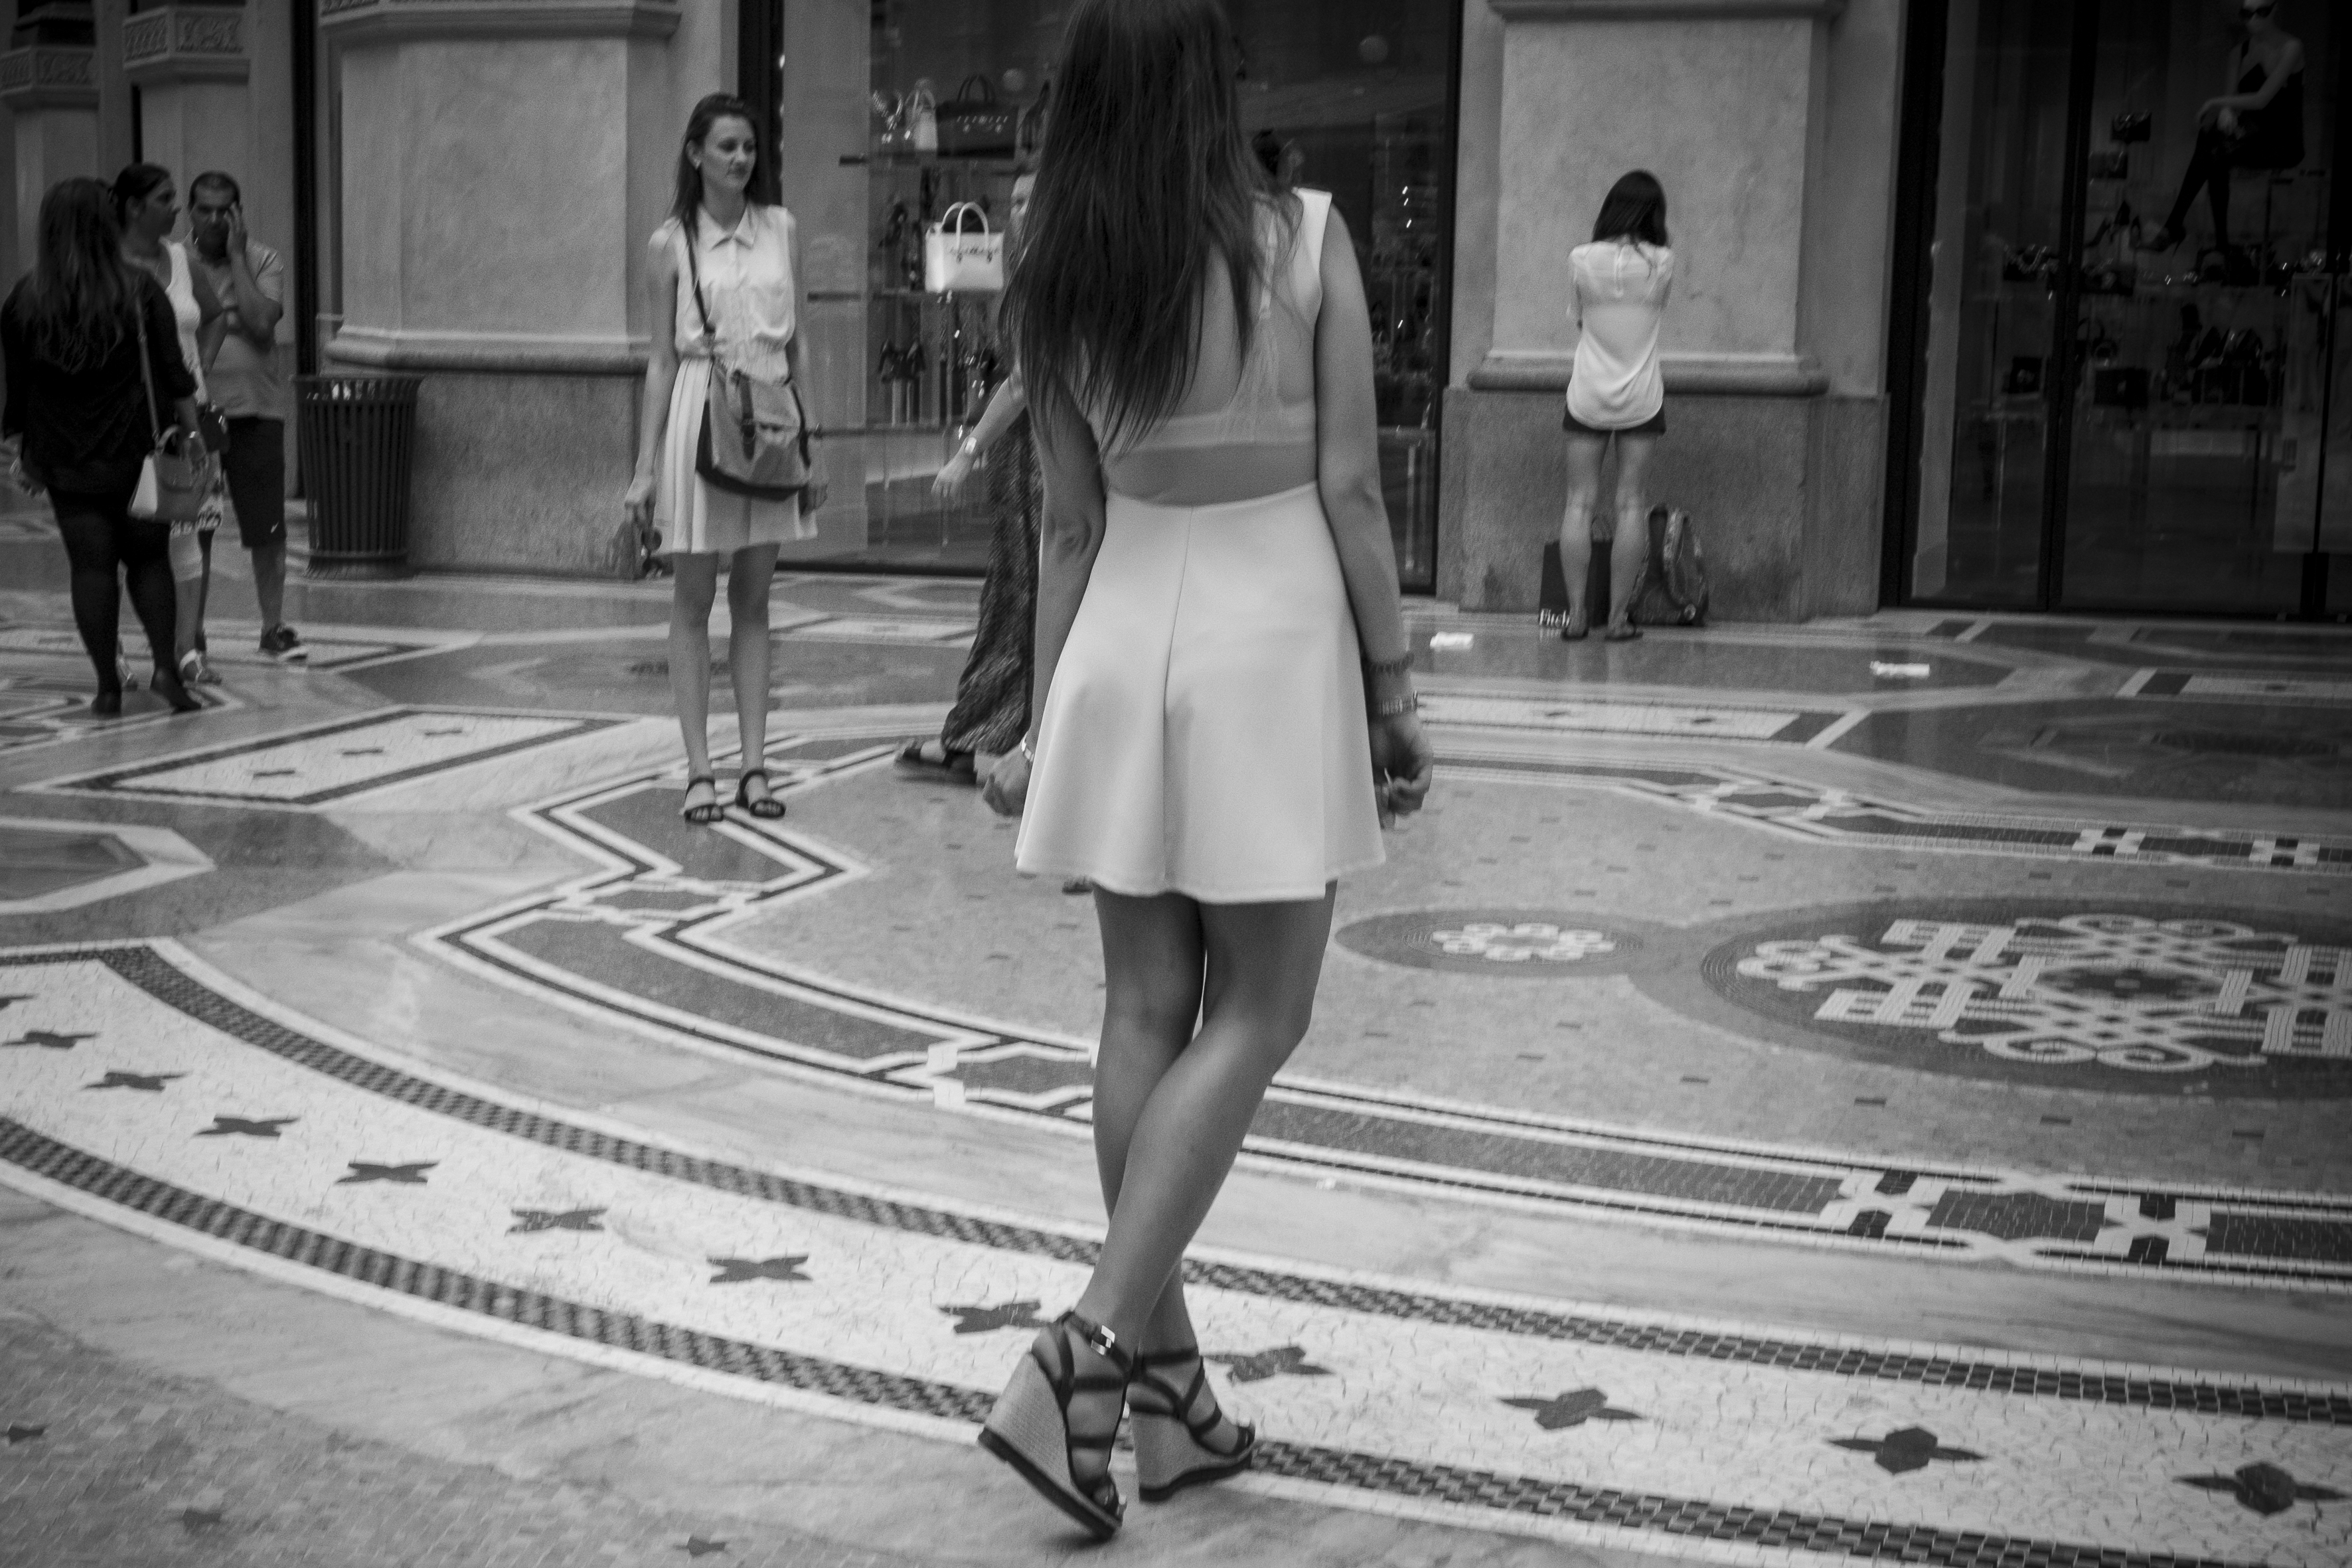
shoe, black and white, girl, road, white, street, photography, urban, travel, fujifilm, model, italy, fashion, clothing, black, monochrome, lady, bw, blackandwhite, blackwhite, dress, infrastructure, footwear, ngc, photograph, snapshot, beauty, it, fuji, milan, fujixt1, fujix, noireblanc, milano, lombardia, italymilano, photo shoot, monochrome photography, human positions, supermodel